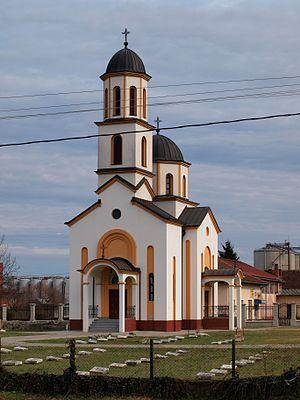
Draksenić est un village de Bosnie-Herzégovine. Il est situé dans la municipalité de Kozarska Dubica et dans la République serbe de Bosnie. Selon les premiers résultats du recensement bosnien de 2013, il compte 584 habitants.